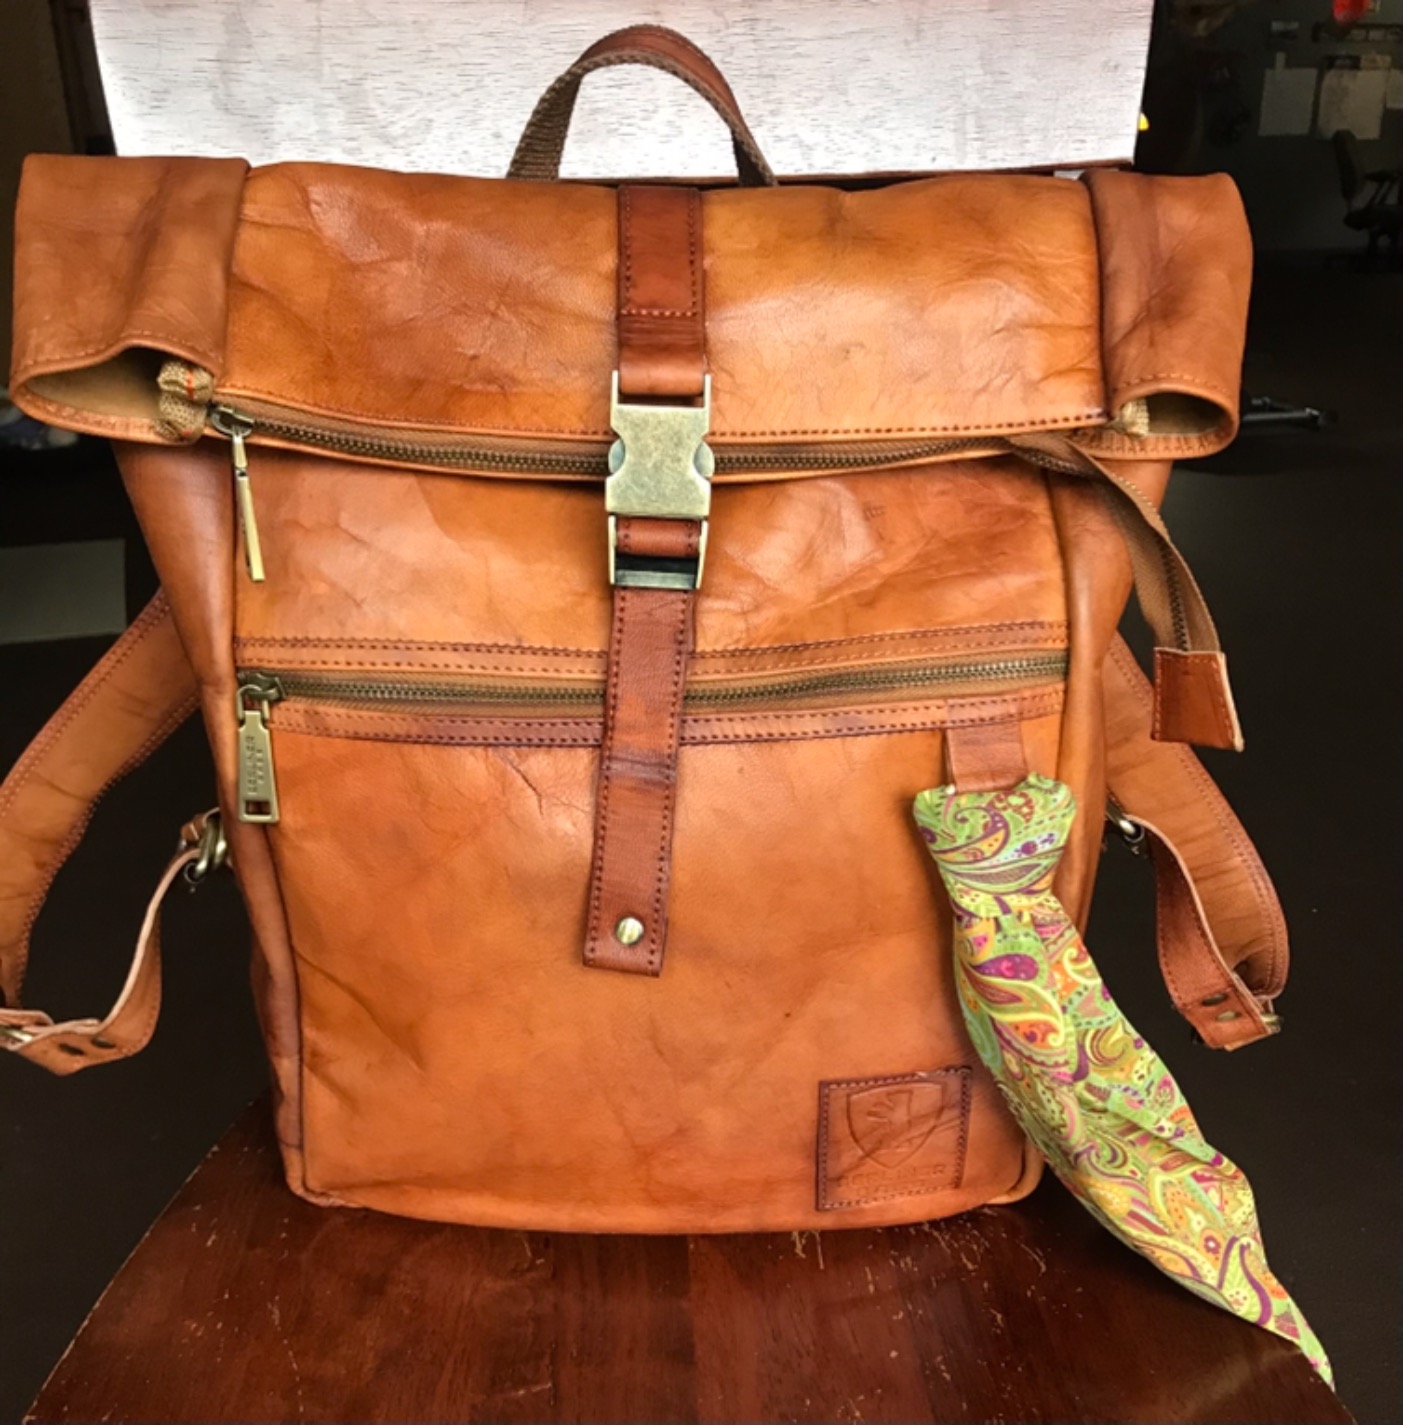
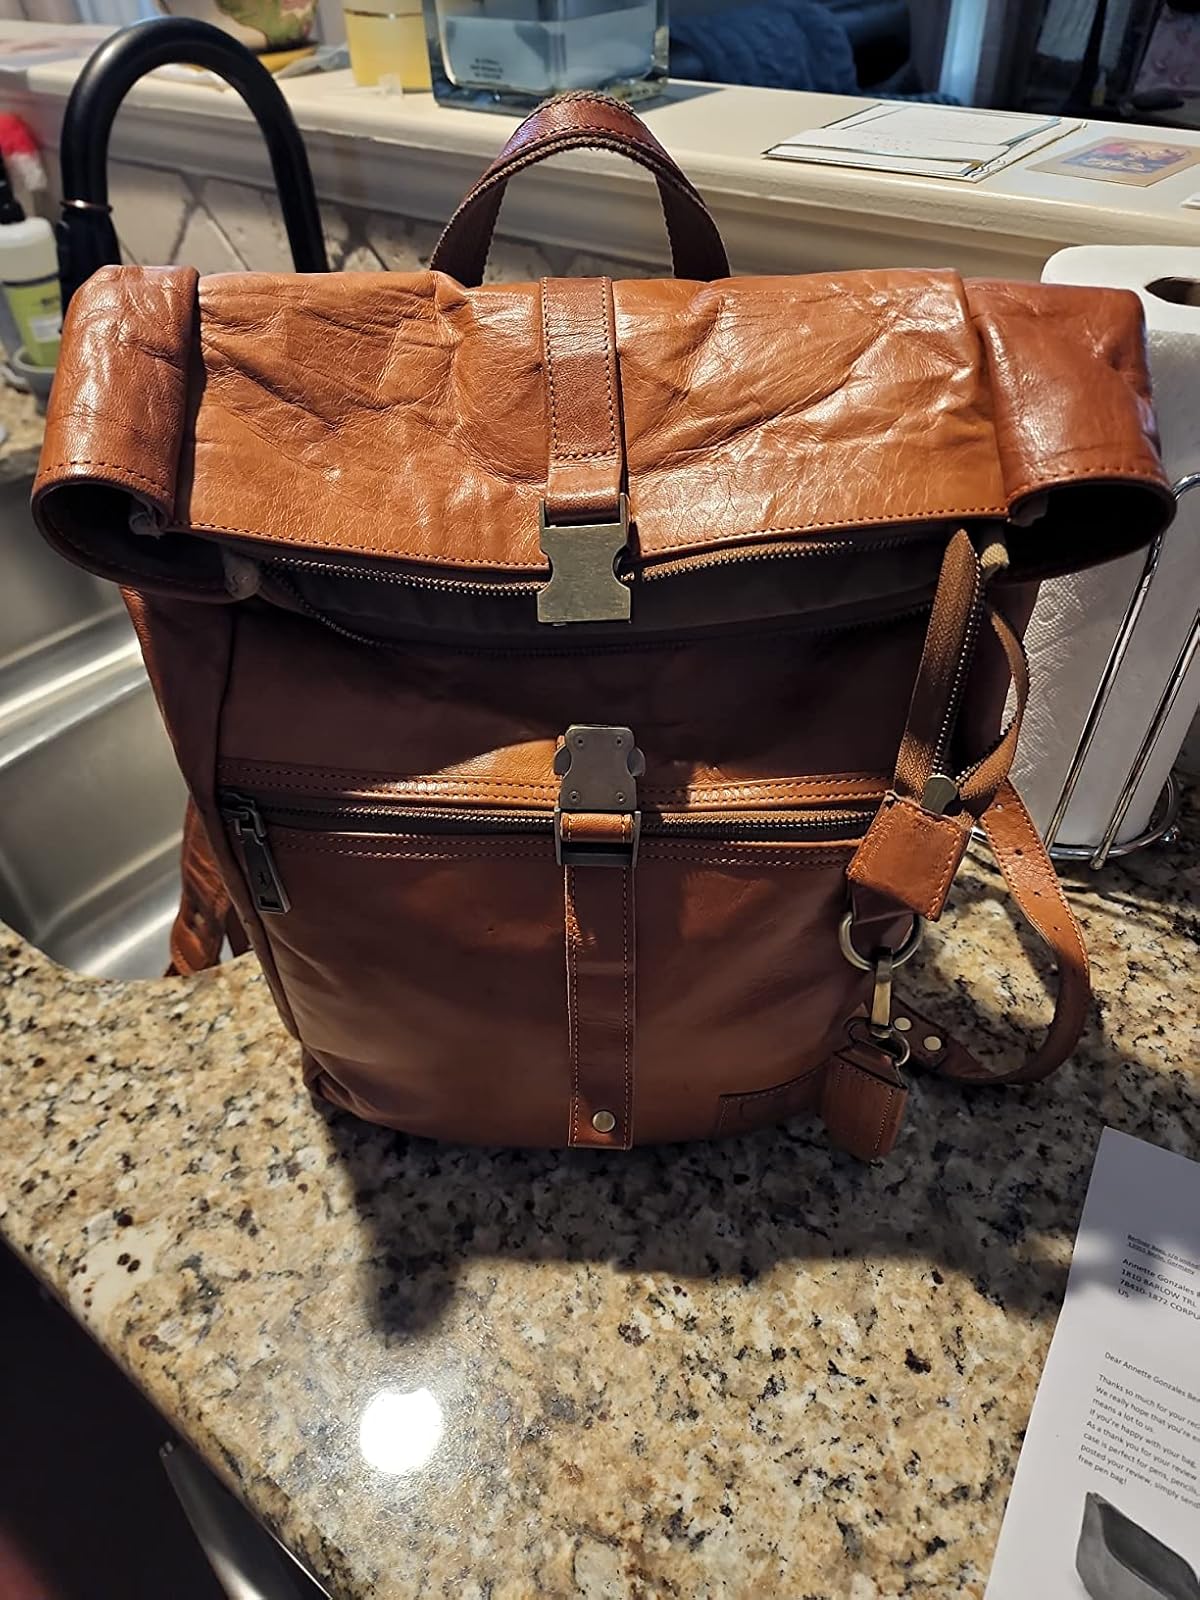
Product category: bag
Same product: yes